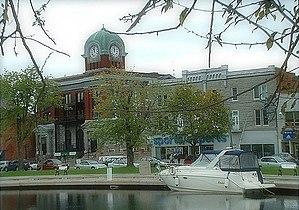
centre-ville de Salaberry-de-Valleyfield. Le bâtiment surmonté d'une horloge se situe au 263, rue Victoria.
Salaberry-de-Valleyfield, auparavant Pointe-du-Lac et Sainte-Cécile-de-Valleyfield, familièrement appelée Valleyfield et surnommée la capitale du Suroit et la Venise du Québec, est une ville québécoise située dans la municipalité régionale de comté de Beauharnois-Salaberry dans la région de la Montérégie. Elle compte plus de 42 000 habitants, ce qui fait d'elle la 29ᵉ ville la plus peuplée du Québec ainsi que la 118ᵉ ville la plus peuplée du Canada.
Le Suroît, également appelé Haut-Saint-Laurent ou Sud-Ouest, est une région géographique et historique du Québec située au sud-ouest de la plaine du Saint-Laurent. Son territoire correspond à la partie ouest de la région administrative de la Montérégie et à l'ancienne sous-région de la Vallée-du-Haut-Saint-Laurent.